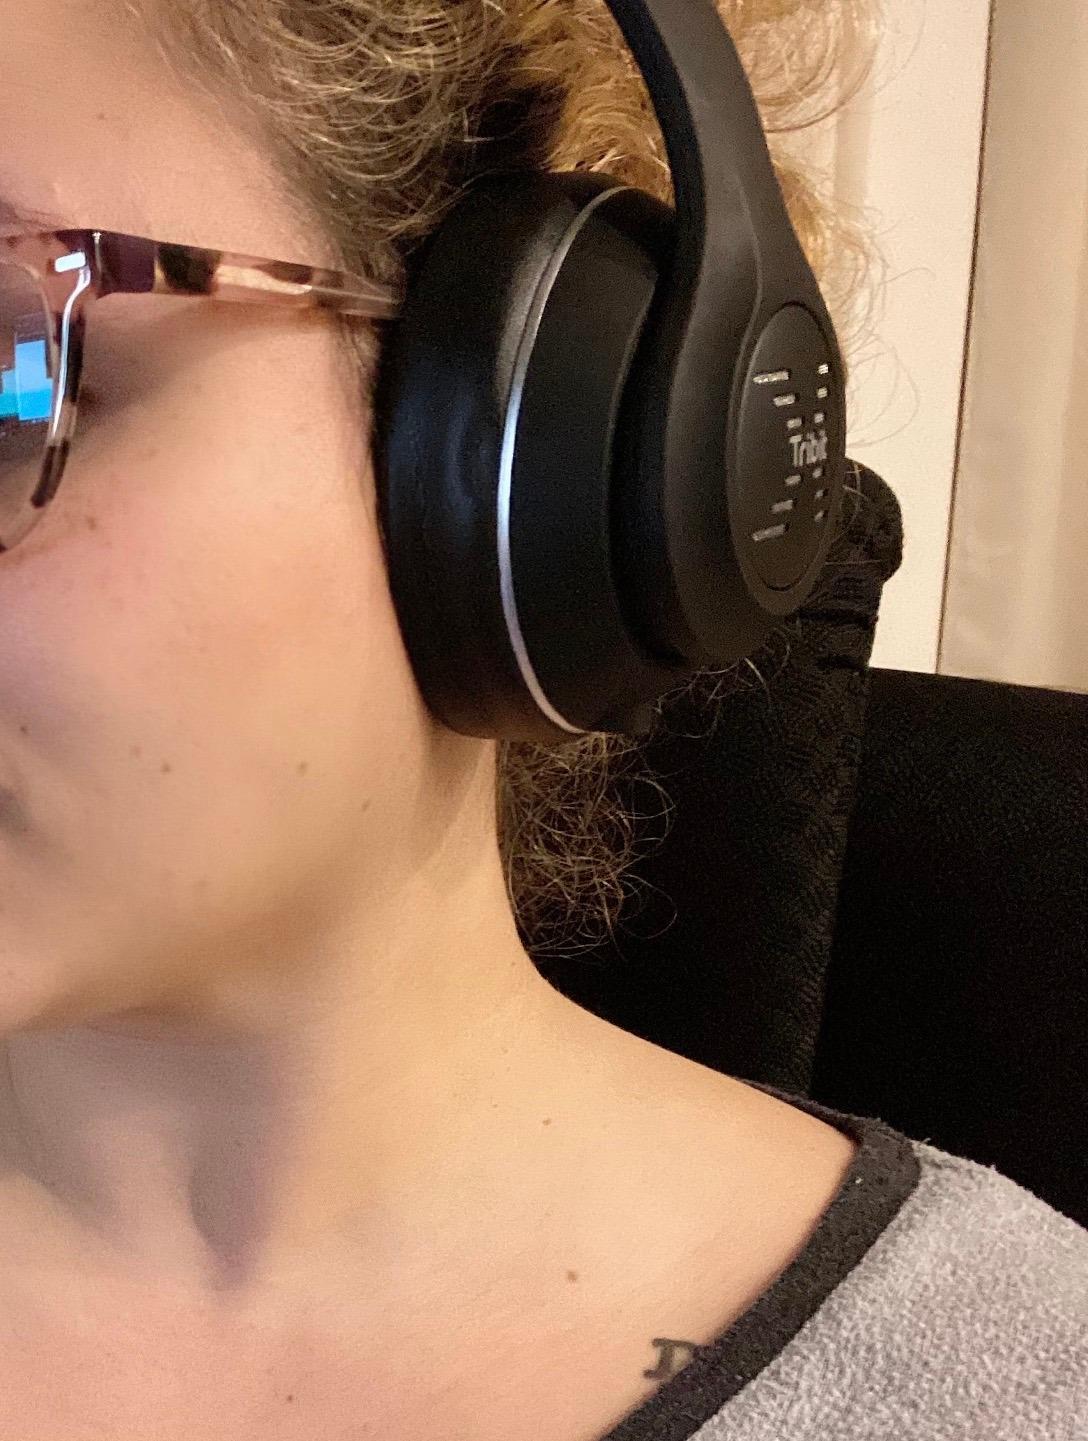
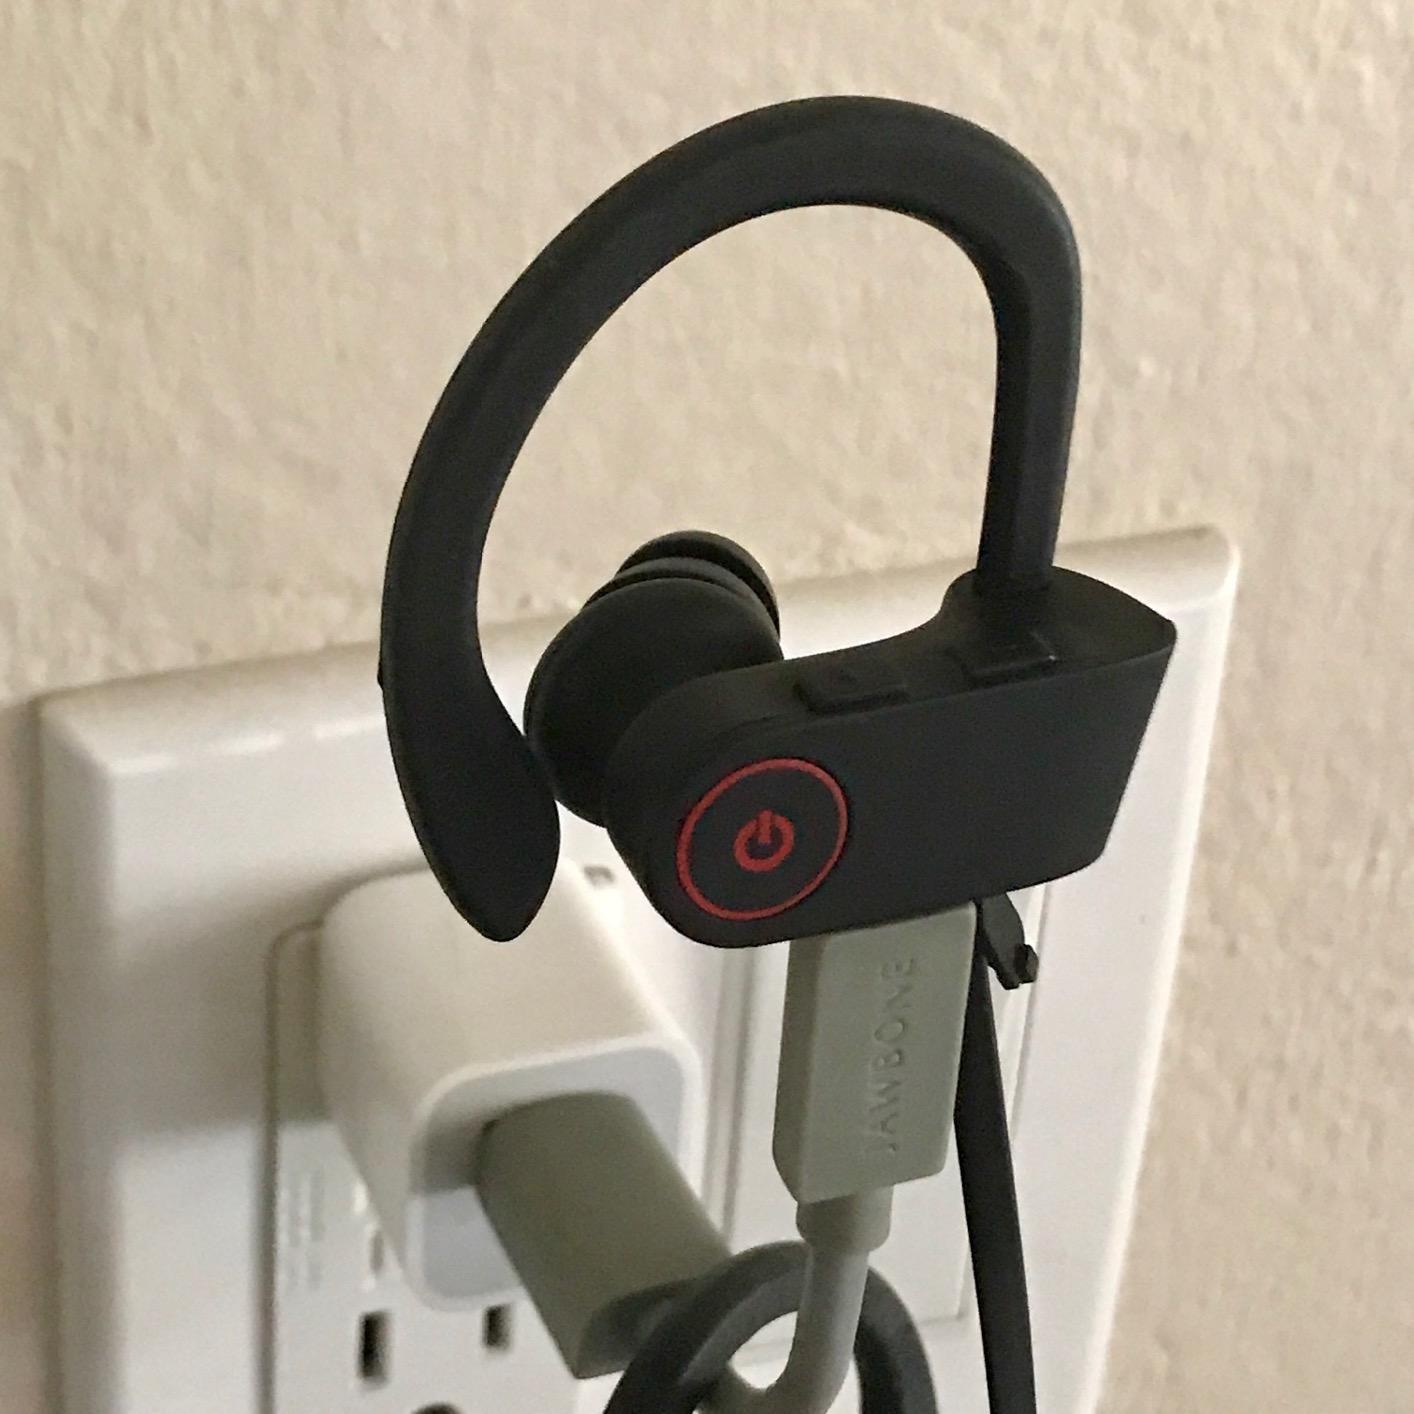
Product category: headphones
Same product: no